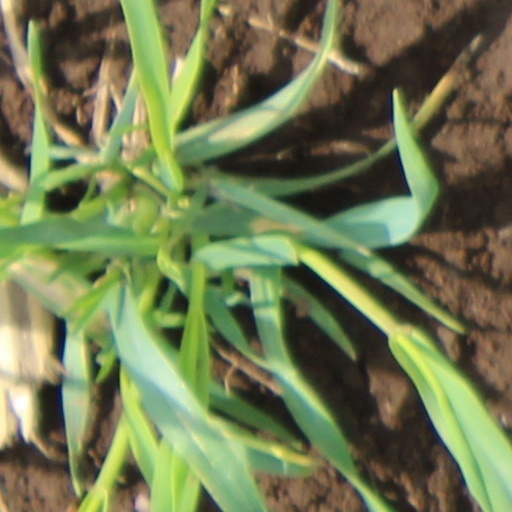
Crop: wheat